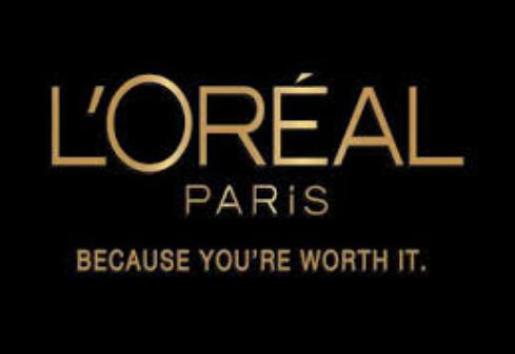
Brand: loreal
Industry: Necessities